Glow by JLo

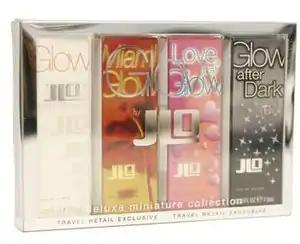
Pictured is a miniature collection package of Glow by JLo and three of its flanker fragrances: Miami Glow, Love at First Glow and Glow After Dark

Lopez released a limited edition of Glow, entitled Miami Glow by JLo, on December 17, 2004, at select department stores. Speaking about the theme of the perfume, Lopez stated: "Besides my home town of New York, Miami is my favorite city in the whole world. I love the air when you get off the plane. I love being next to the ocean. I love the cultural mix of people". It was created by Caroline Sabas. The fragrance was officially launched at her first Runway Show on February 17, 2005, where she also introduced her "Sweetface" clothing line. A runway special dedicated to the new fragrance and her clothing line, "Jennifer Lopez: Beyond The Runway" aired on MTV and featured Lopez's process in making Miami Glow. The fragrance is a summer perfume, and contains notes of passionfruit, coconut, amber, orange flower and vanilla. The perfume bottle is the same shape as the Glow by JLo bottle, it has gold flip-flop charms on it. Collectively with her fragrances Glow by JLo and Still Jennifer Lopez, the fragrance brought in over $100 million in the space of 2005 alone.